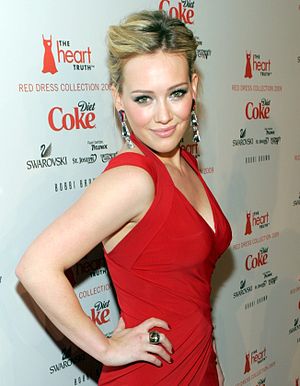
Hilary Duff
Duff at The Heart Truth's 2009 Red Dress Collection
Hilary Erhard Duff er en amerikansk skuespiller og popsanger. Hun begyndte sin karriere i tv-serien Lizzie McGuire, der i 2003 blev filmatiseret som The Lizzie McGuire Movie.